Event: Nepal Earthquake
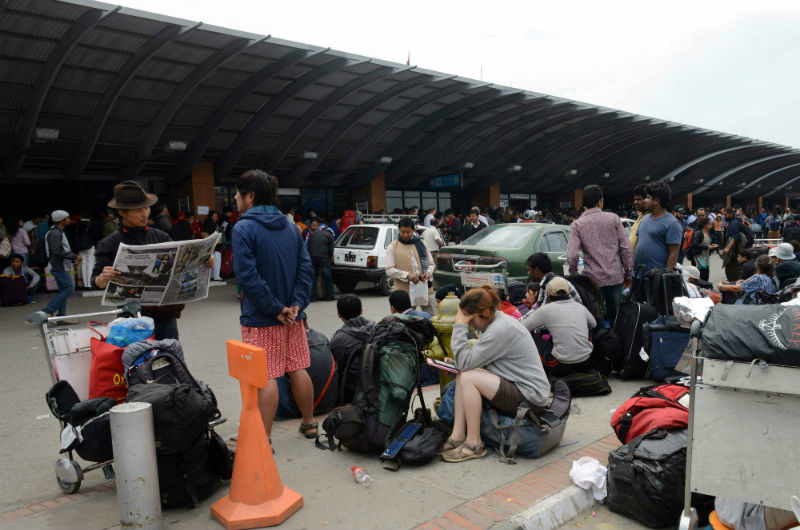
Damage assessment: no_damage